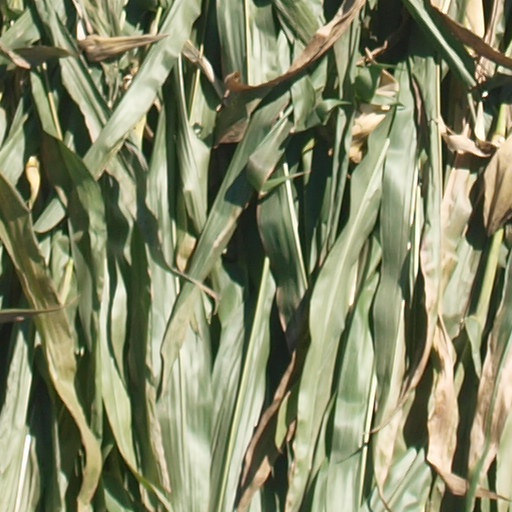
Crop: maize; corn